Legoland Deutschland Resort

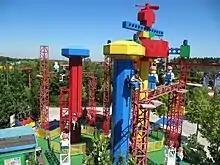
Kids Power Tower (2010)

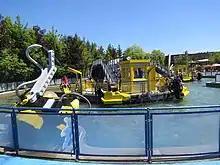
Wave Racers (2017)

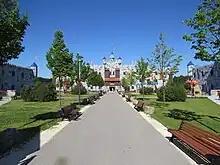
Legoland Holiday Village Castle area.

In 2008, Legoland opened the first ever Legoland Holiday Village directly across from the Legoland Deutschland theme park. Holiday Village is an 11-hectare village with 72 holiday houses, 4 hotels, 39 camping barrels and a campsite.